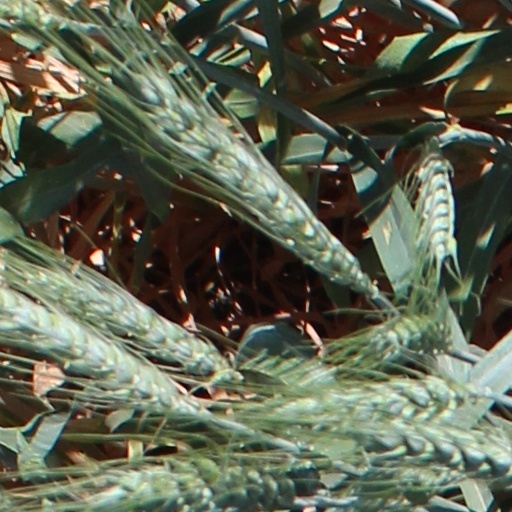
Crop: wheat